Chongqing University

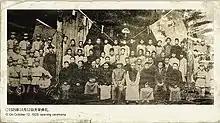
Opening ceremony on 12th Oct. 1929

Chongqing University was founded in 1929, when some professors born in Chongqing, working at Chengdu University, decided to found a new University in Chongqing. The university was founded with the help of General Liu Xiang, whose involvement resulted in the founding of the Chongqing University Preparatory Committee. On October 12, the first term of Chongqing University began, and the Chongqing University Preparatory Committee published the "Chongqing University Founding Declaration", which declared talents and education to be the driving force of the country and the world's development.